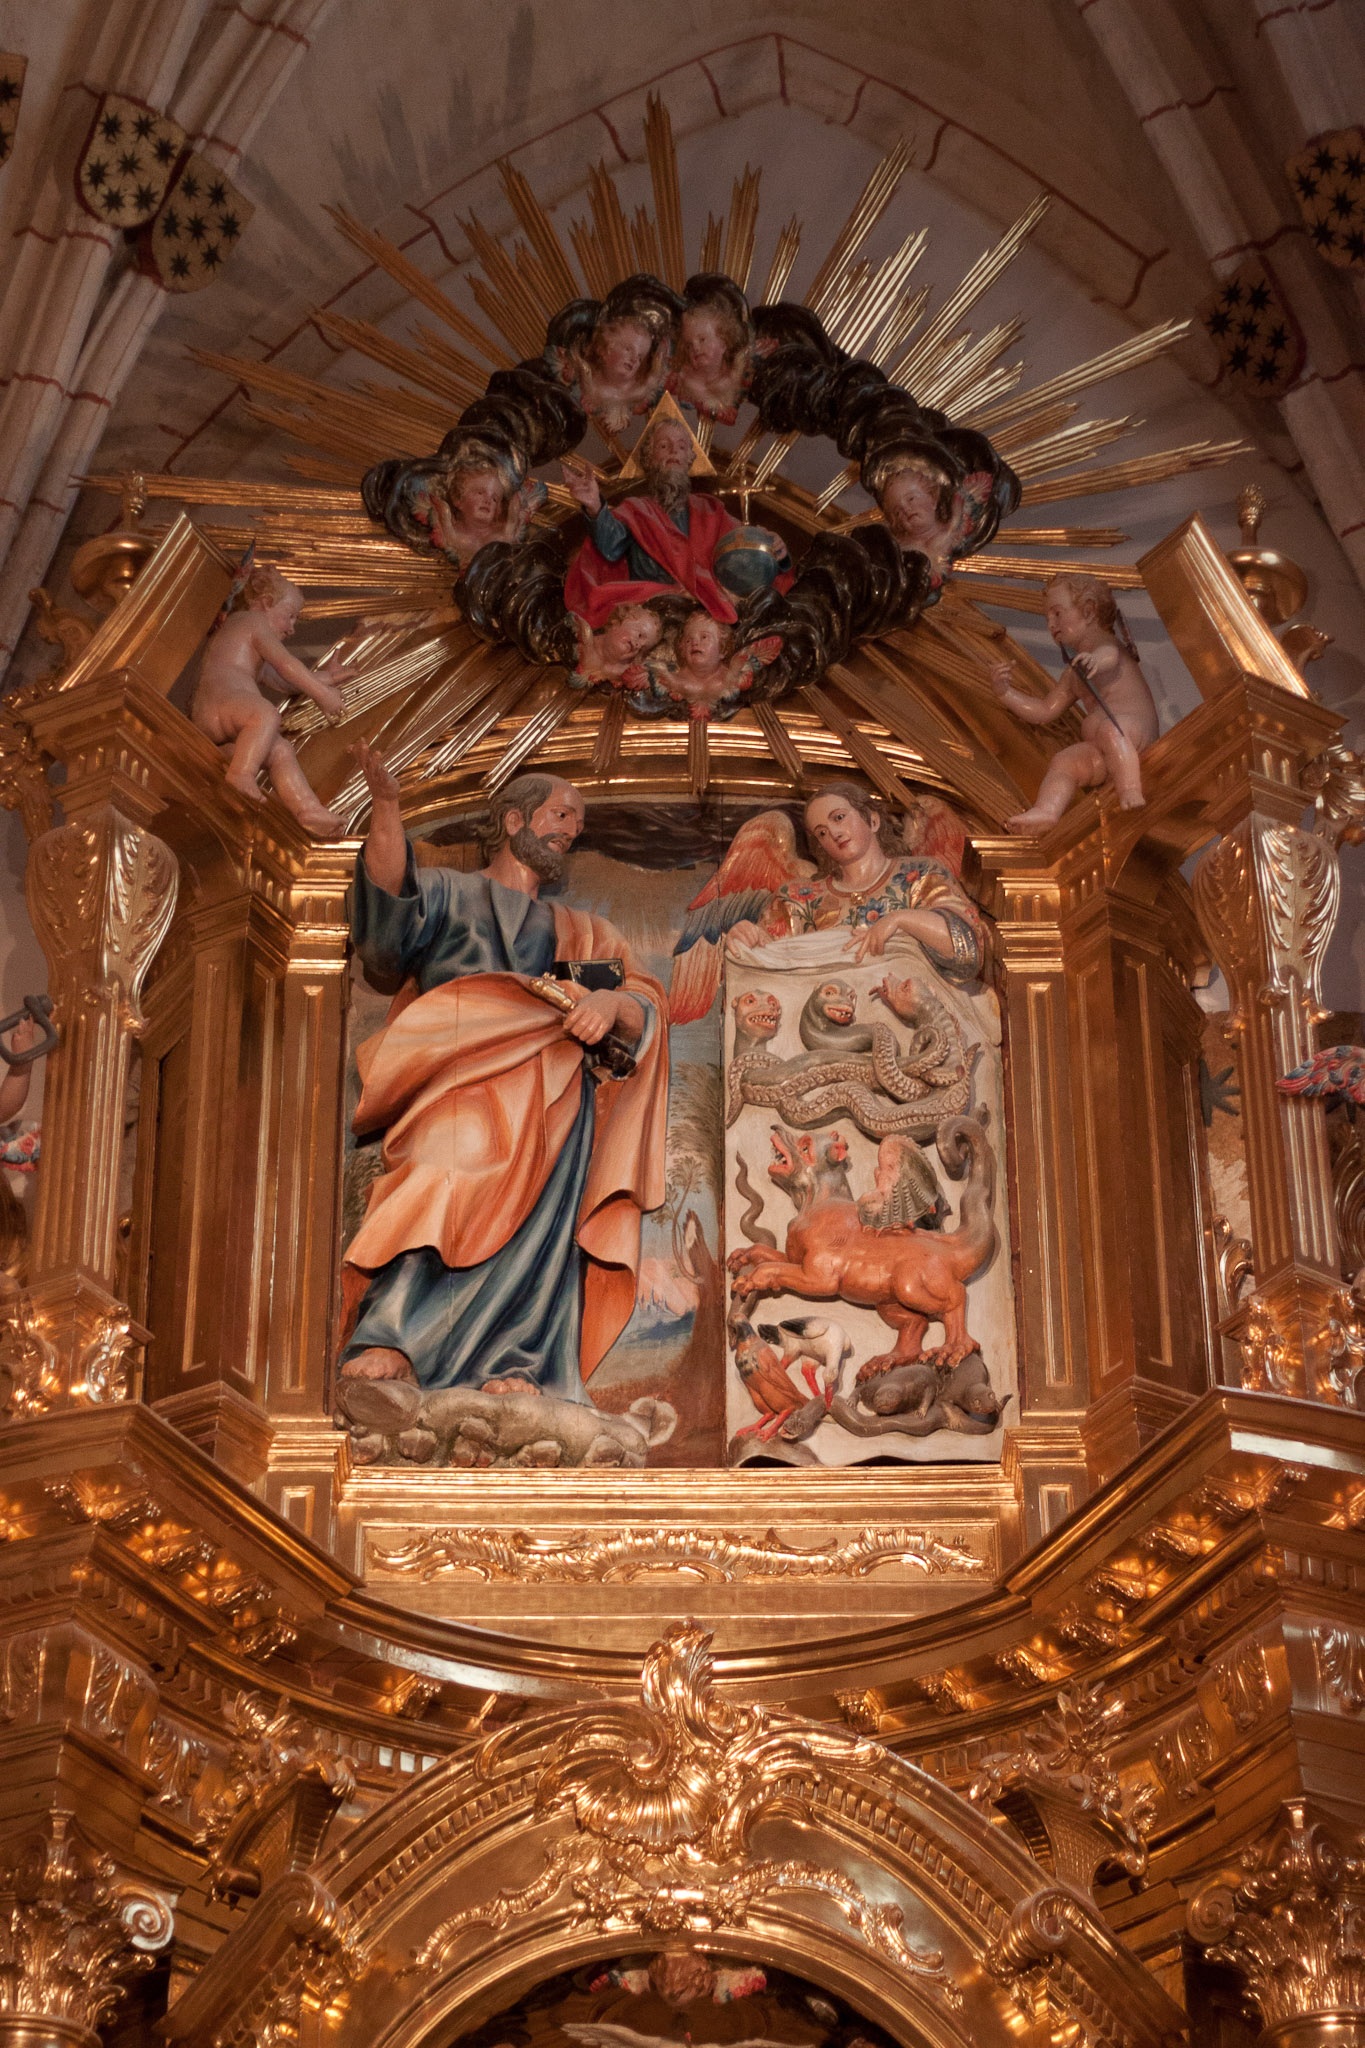
architecture, building, old, religion, church, cathedral, chapel, christian, blanket, gothic, place of worship, pray, interior design, sculpture, altar, faith, mural, prayer, christianity, vault, basilica, carving, gilded, ornaments, interior view, gothic style, ancient history, cathedral st james way